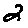
Label: 2